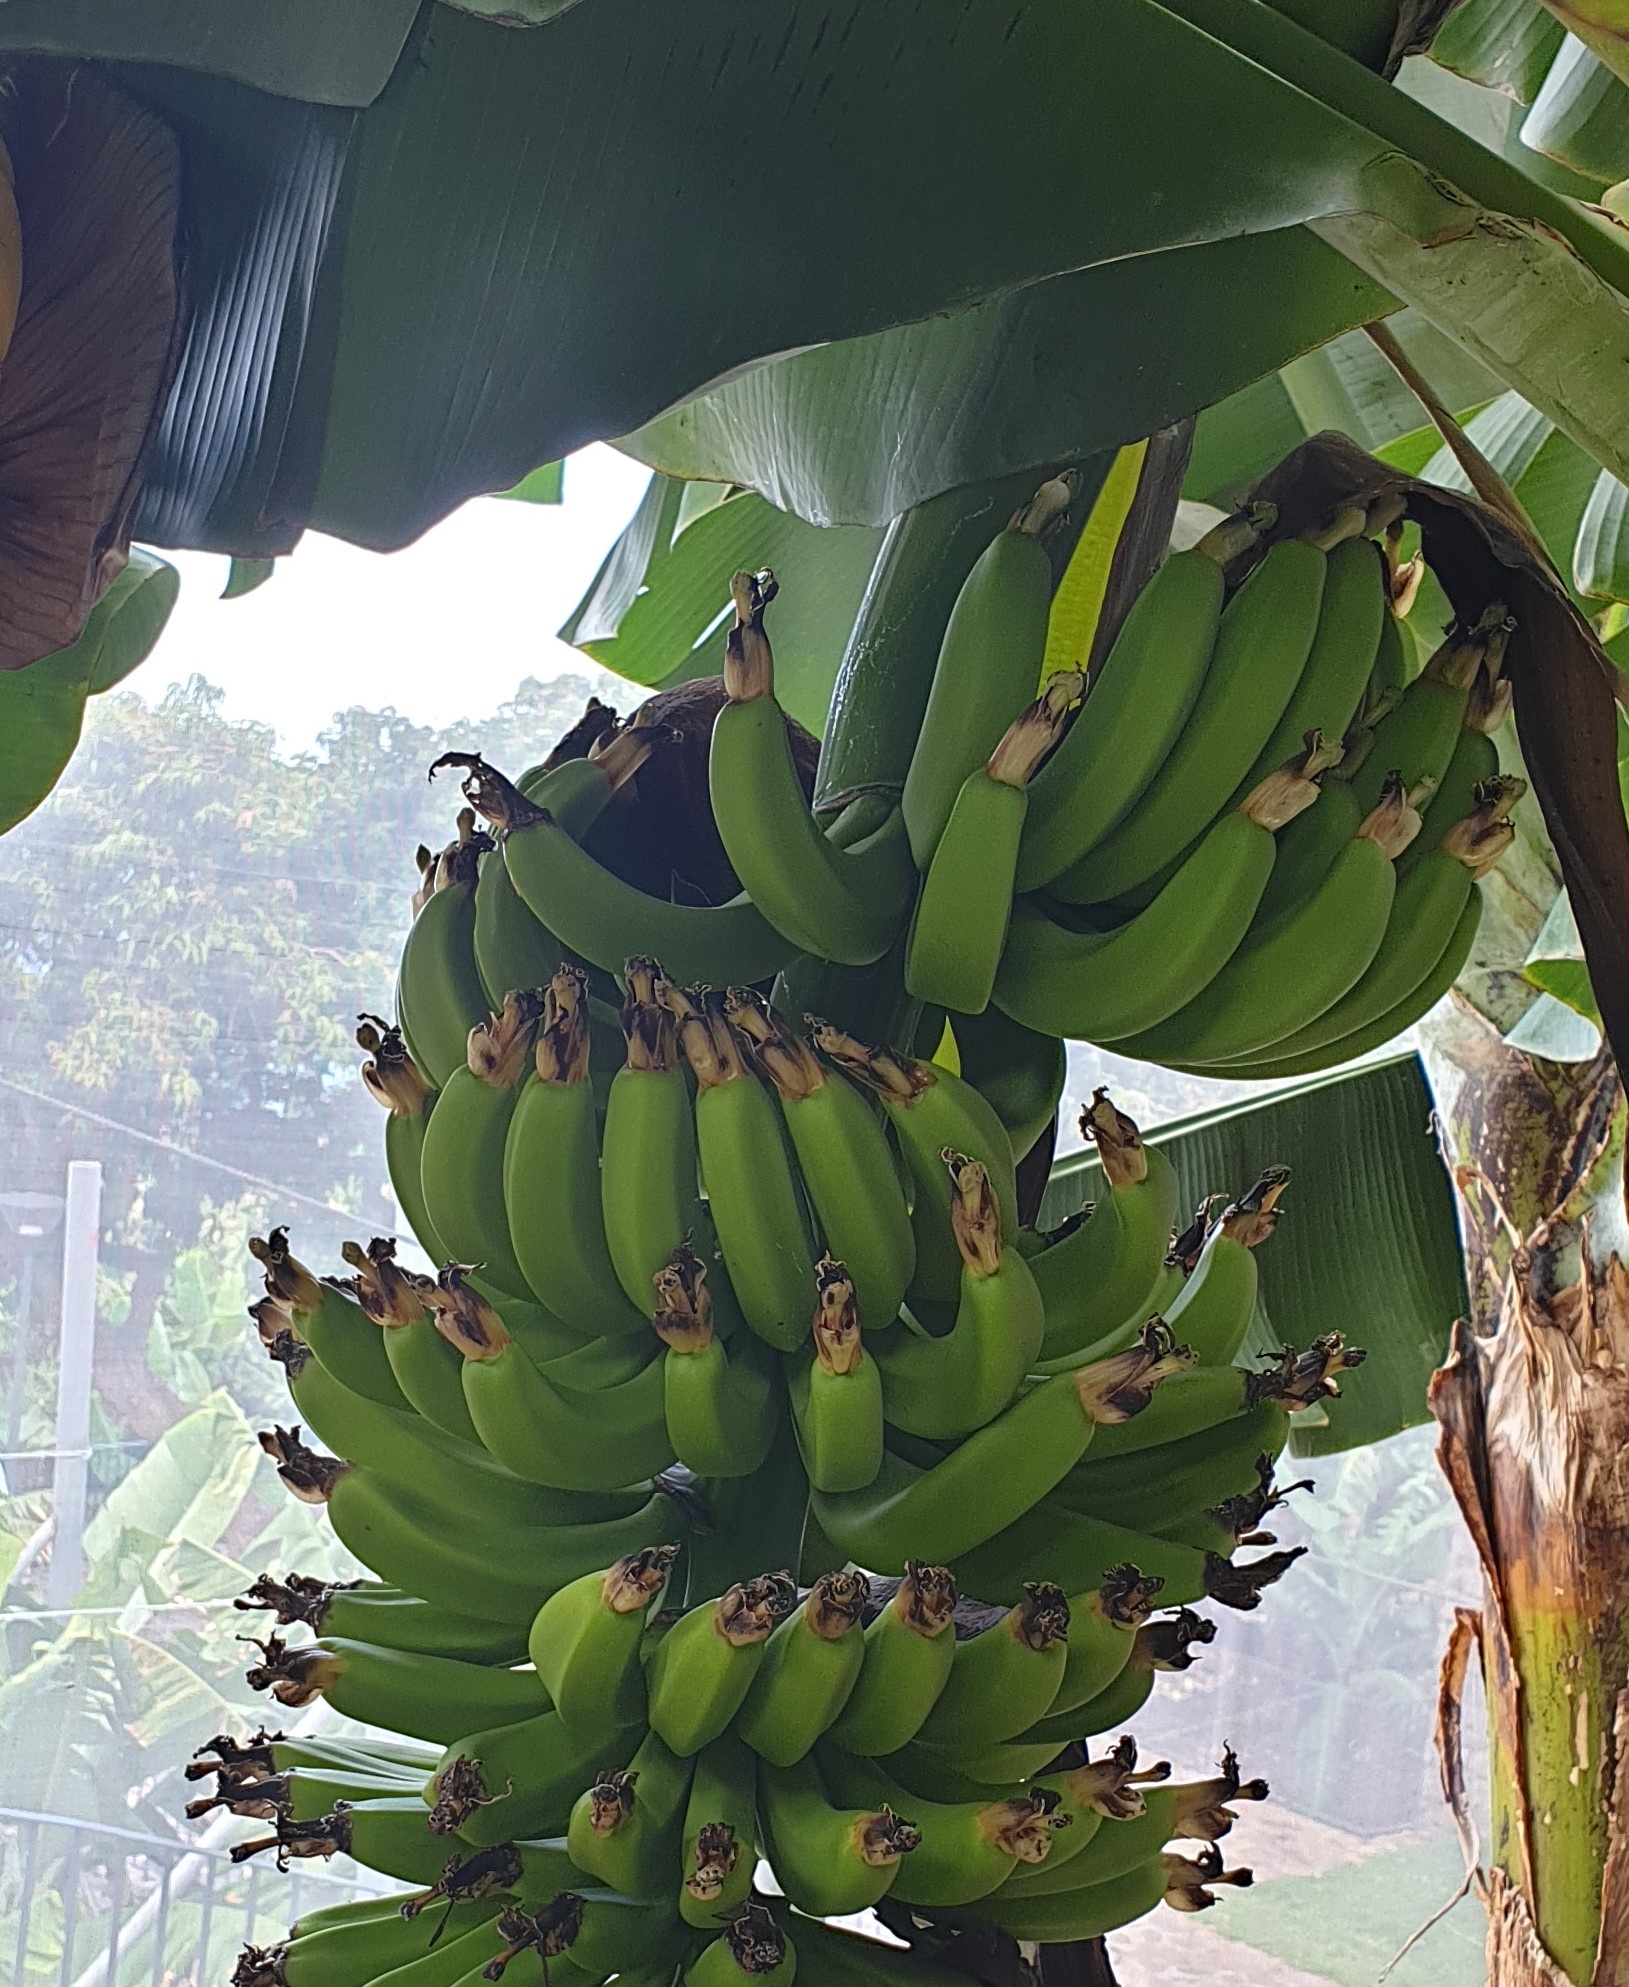
Label: Keep